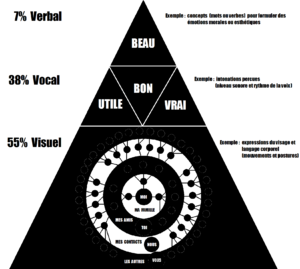
Albert Mehrabian, né en 1939 en Iran, est un psychologue et professeur de psychologie à l'université de Californie.